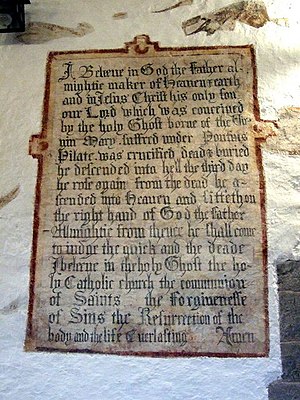
Den apostolske trosbekendelse
Kalkmaleri med Den apostolske trosbekendelse i kirke i Storbritannien
Den apostolske trosbekendelse er en oldkristen formular, der kort udtrykker nogle af de mest centrale læresætninger i den kristne kirke.